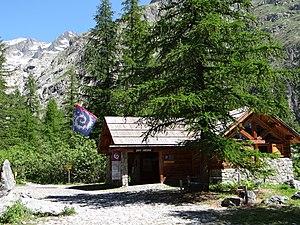
Pré de Madame Carle - Chalet d'information du Parc
Le pré de Madame Carle est un site naturel des Alpes françaises situé au cœur du massif des Écrins, au pied du mont Pelvoux, de la montagne des Agneaux, de la Barre des Écrins et en aval des glaciers Noir et Blanc. L'endroit constitue l'une des portes d'entrée du parc national des Écrins et un lieu prisé par les randonneurs et alpinistes qui partent en direction des sommets et glaciers environnants.